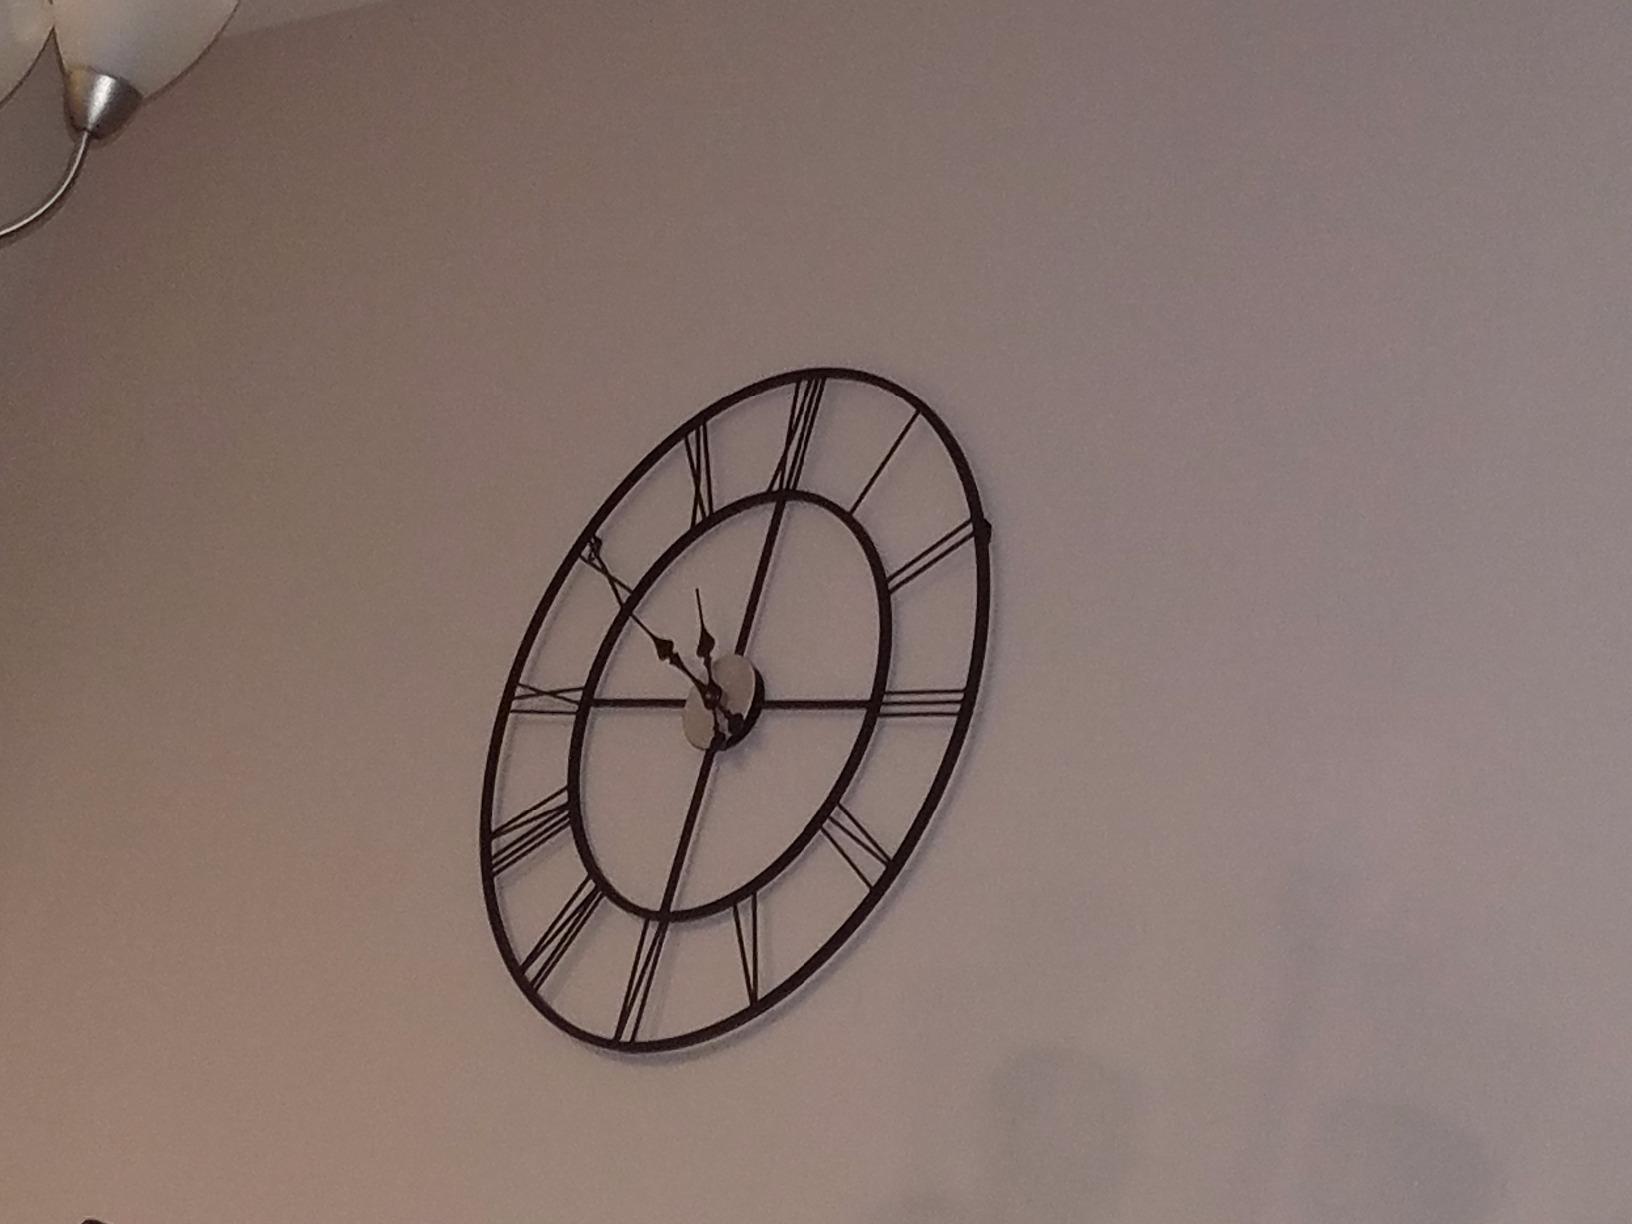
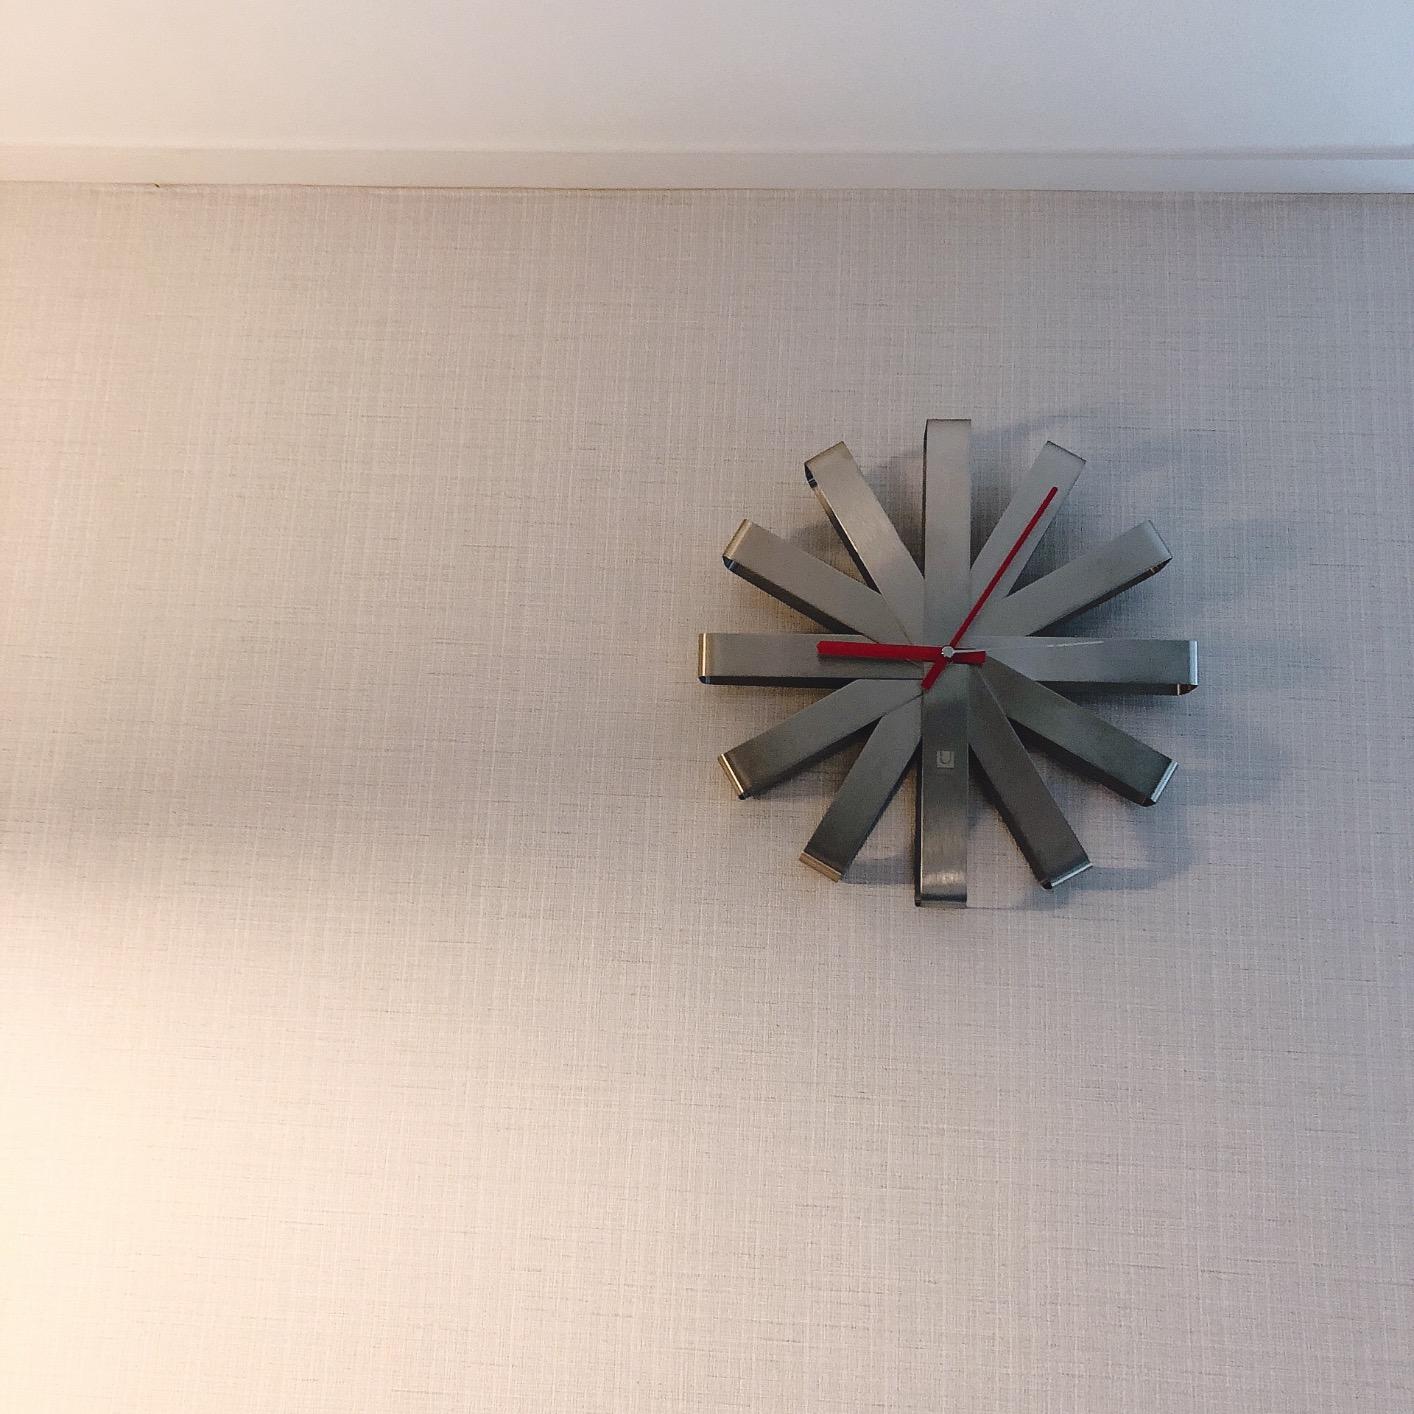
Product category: clock
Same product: no